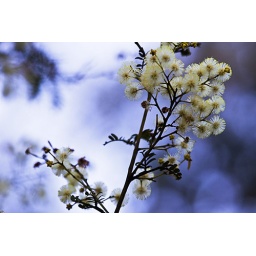
Just some flowers, spotted while walking down by the creek.